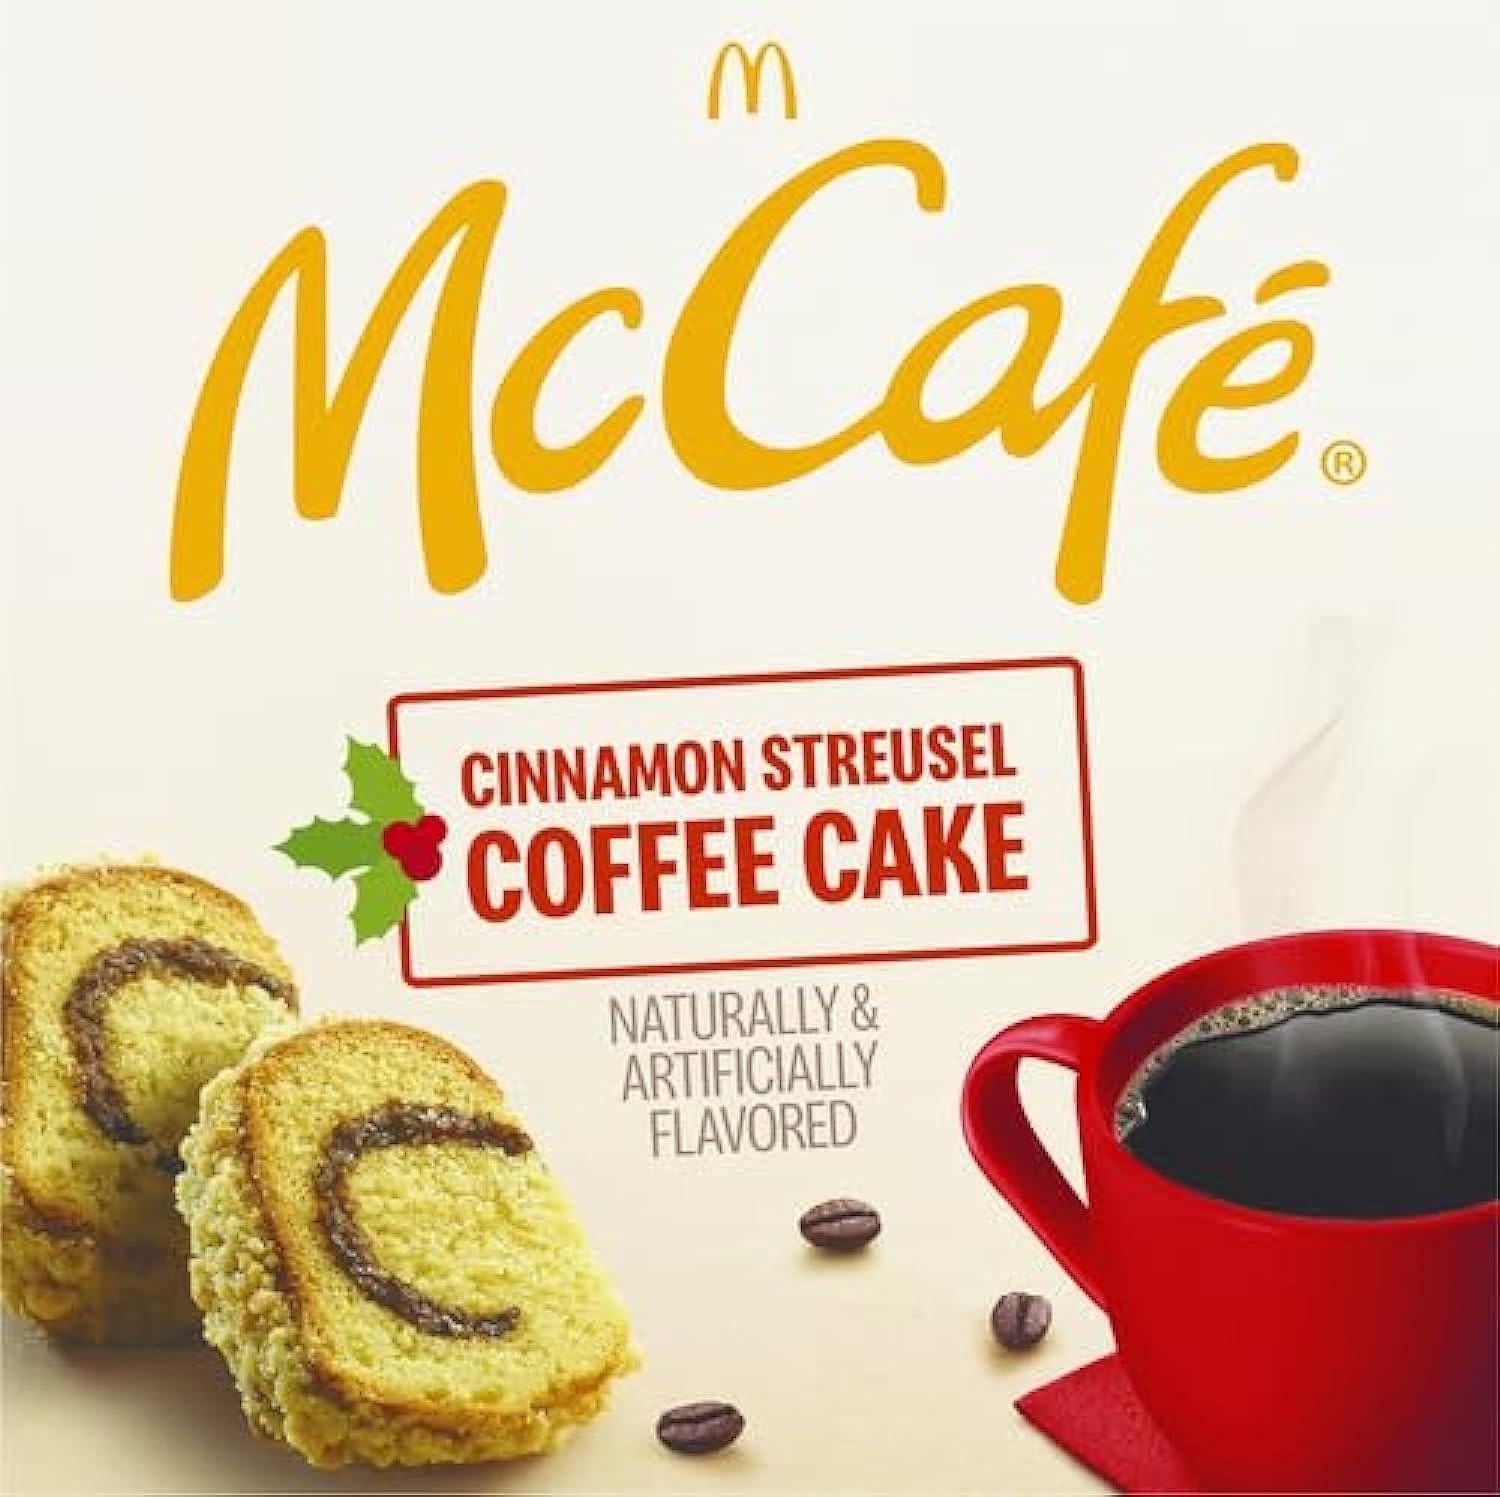
Item Name: McCafe Cinnamon Streusel Coffee Cake Coffee, Keurig Single Serve K-Cup Pods, 12 Count
Bullet Point 1: CONTAINS: 12 Cinnamon Streusel Coffee Cake K-Cup coffee pods
Bullet Point 2: TASTE: Discover an abundance of freshly baked flavor in every delicious sip. The warming notes of cinnamon and delightful brown sugar finish make this limited-edition blend the perfect sweet reward for any winter's day.
Bullet Point 3: ROAST: Light Roast caffeinated coffee made with 100% Arabica beans, and certified Orthodox Union Kosher
Bullet Point 4: RECYCLABILITY: Contains McCafé Recyclable K-Cup Pods. The same great taste, now made from recyclable material. Check locally, not recycled in all communities
Bullet Point 5: SUSTAINABILITY: We use 100% Responsibly Sourced coffee to support a healthier planet and an improved quality of life for farming communities
Bullet Point 6: QUALITY: We start with premium Arabica beans, then expertly roast in a temperature-controlled environment to bring out the best taste, every time
Bullet Point 7: COMPATABILITY: Contains genuine K-Cup pods, engineered for guaranteed quality and compatibility with all Keurig K-Cup pod coffee makers
Value: nan
Unit: None

Price: 24.575